6th Massachusetts Militia Regiment

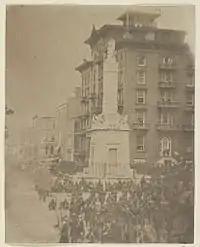
An antique photograph depicting a city square with a stone monument and a large number of soldiers at rest

The blockage of the railroad left four companies, numbering 220 men, at President Street Station with no choice but to march through the city to reach Camden Station, slightly more than one mile away. The size of the crowd obstructing their path was estimated at 10,000. Captain Follansbee, the senior captain, took charge of the detachment. After crossing the Pratt Street Bridge, which had been partially dismantled by the crowd, Follansbee ordered his men to march at the "double-quick." This roused the crowd further as they perceived the quickened pace as an indication of panic. As well as stones and bricks being thrown, shots were now fired at the 6th Massachusetts from the stores and houses around them. Captain Follansbee gave the order to return fire.